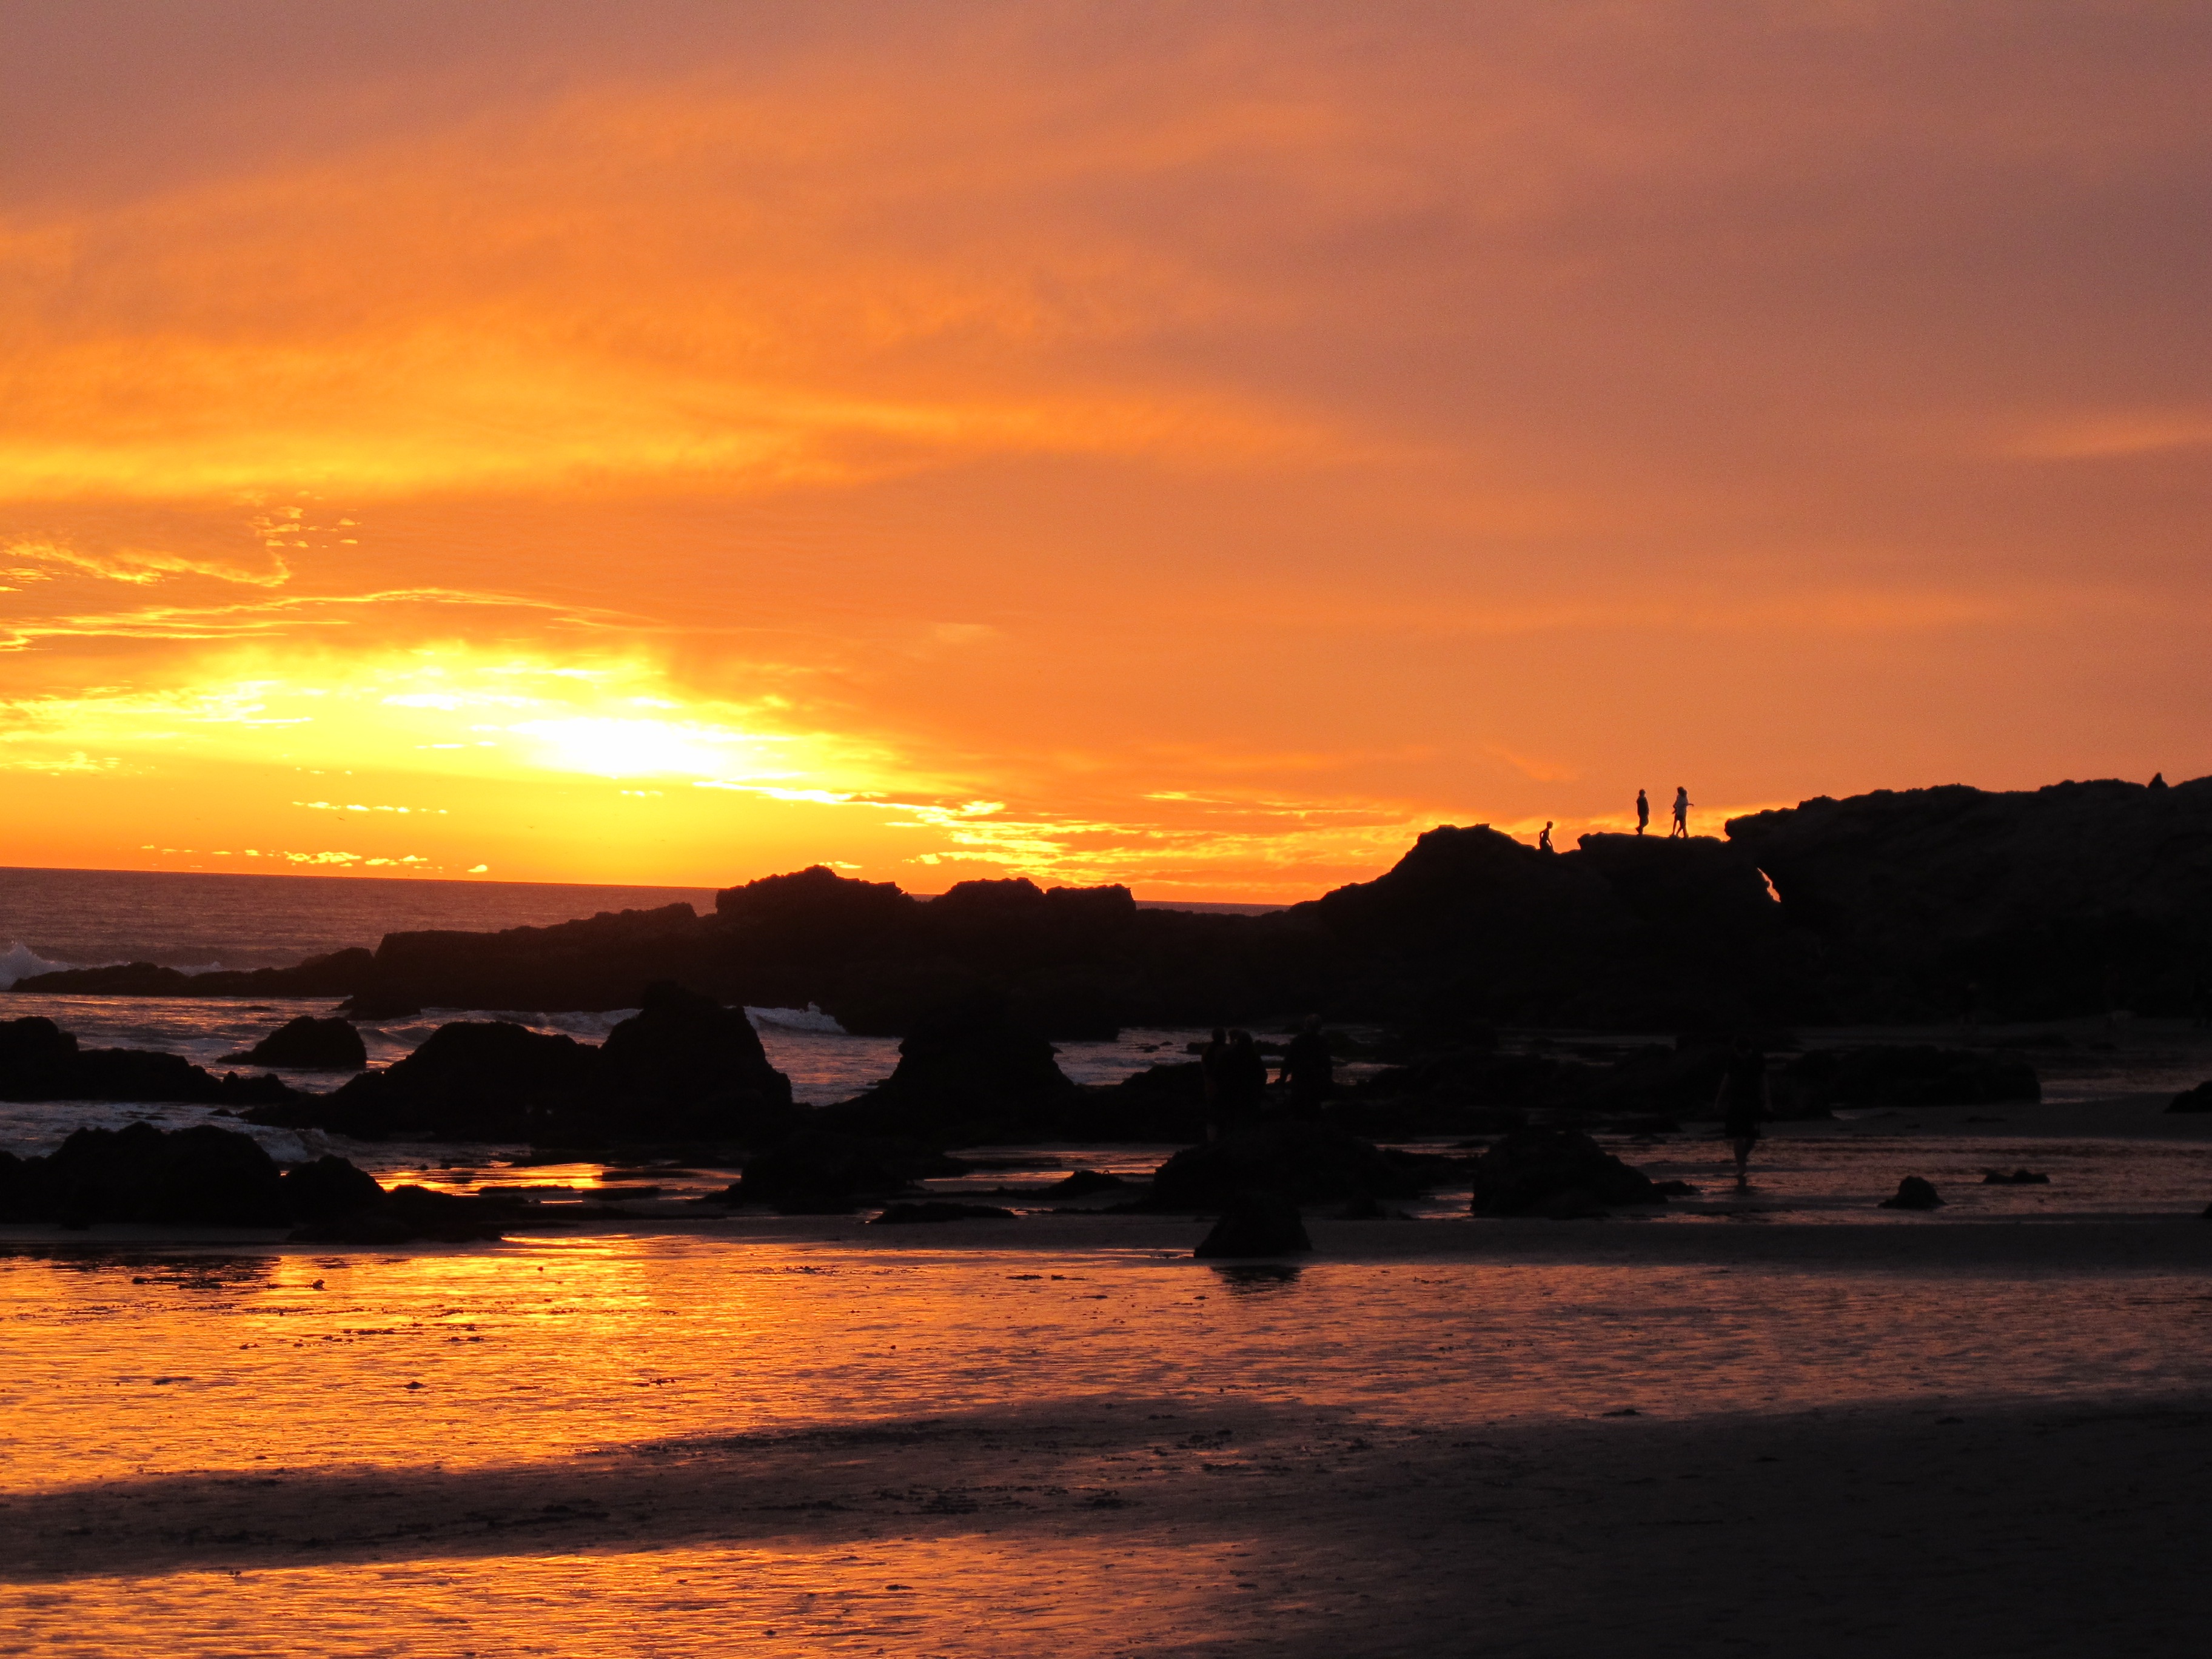
beach, landscape, sea, coast, nature, horizon, cloud, sun, sunrise, sunset, morning, dawn, dusk, evening, glow, rocks, cliffs, silhouettes, afterglow, red sky at morning